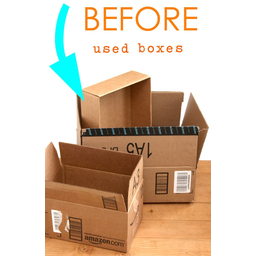
Label: cardboard